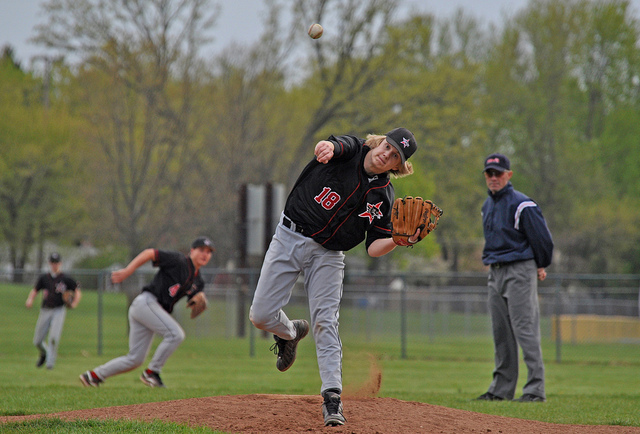
một buổi tập luyện bóng chày nam đang diễn ra ở trên sân